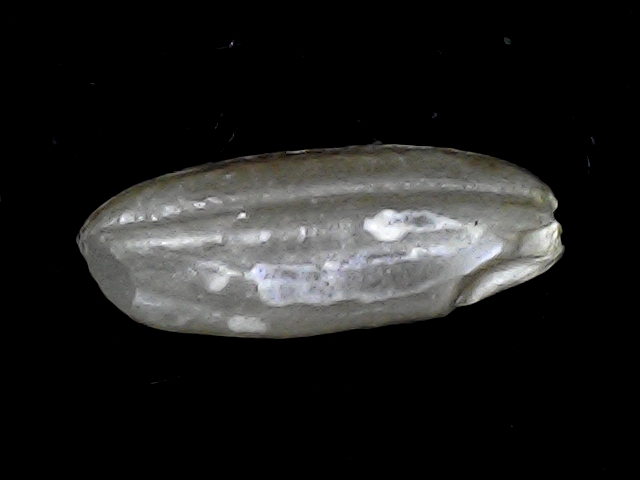
Rice variety: BD51